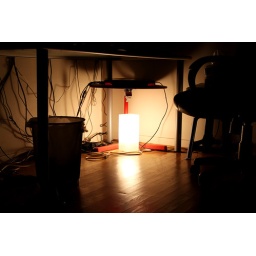
My under table lamp sets a perfect glow for the room. :)